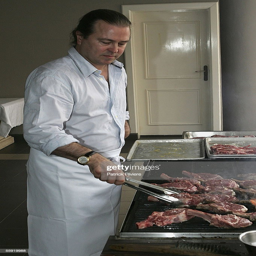
chef cooks on a bbq during a private lunch .